The Battery (Manhattan)

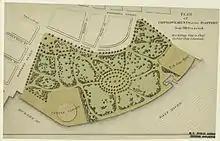
Map of the Battery, 1871

By 1870, there were plans to improve Battery Park and Bowling Green, which were seen as having degraded substantially due to overuse. Paths were to be laid through both parks, intersecting with a plaza to be built outside Castle Clinton. City Pier A, located immediately north of Castle Clinton, was commissioned in 1886 and completed two years after. The building originally housed the New York City Board of Dock Commissioners and subsequently was used as a fireboat station until 1992.